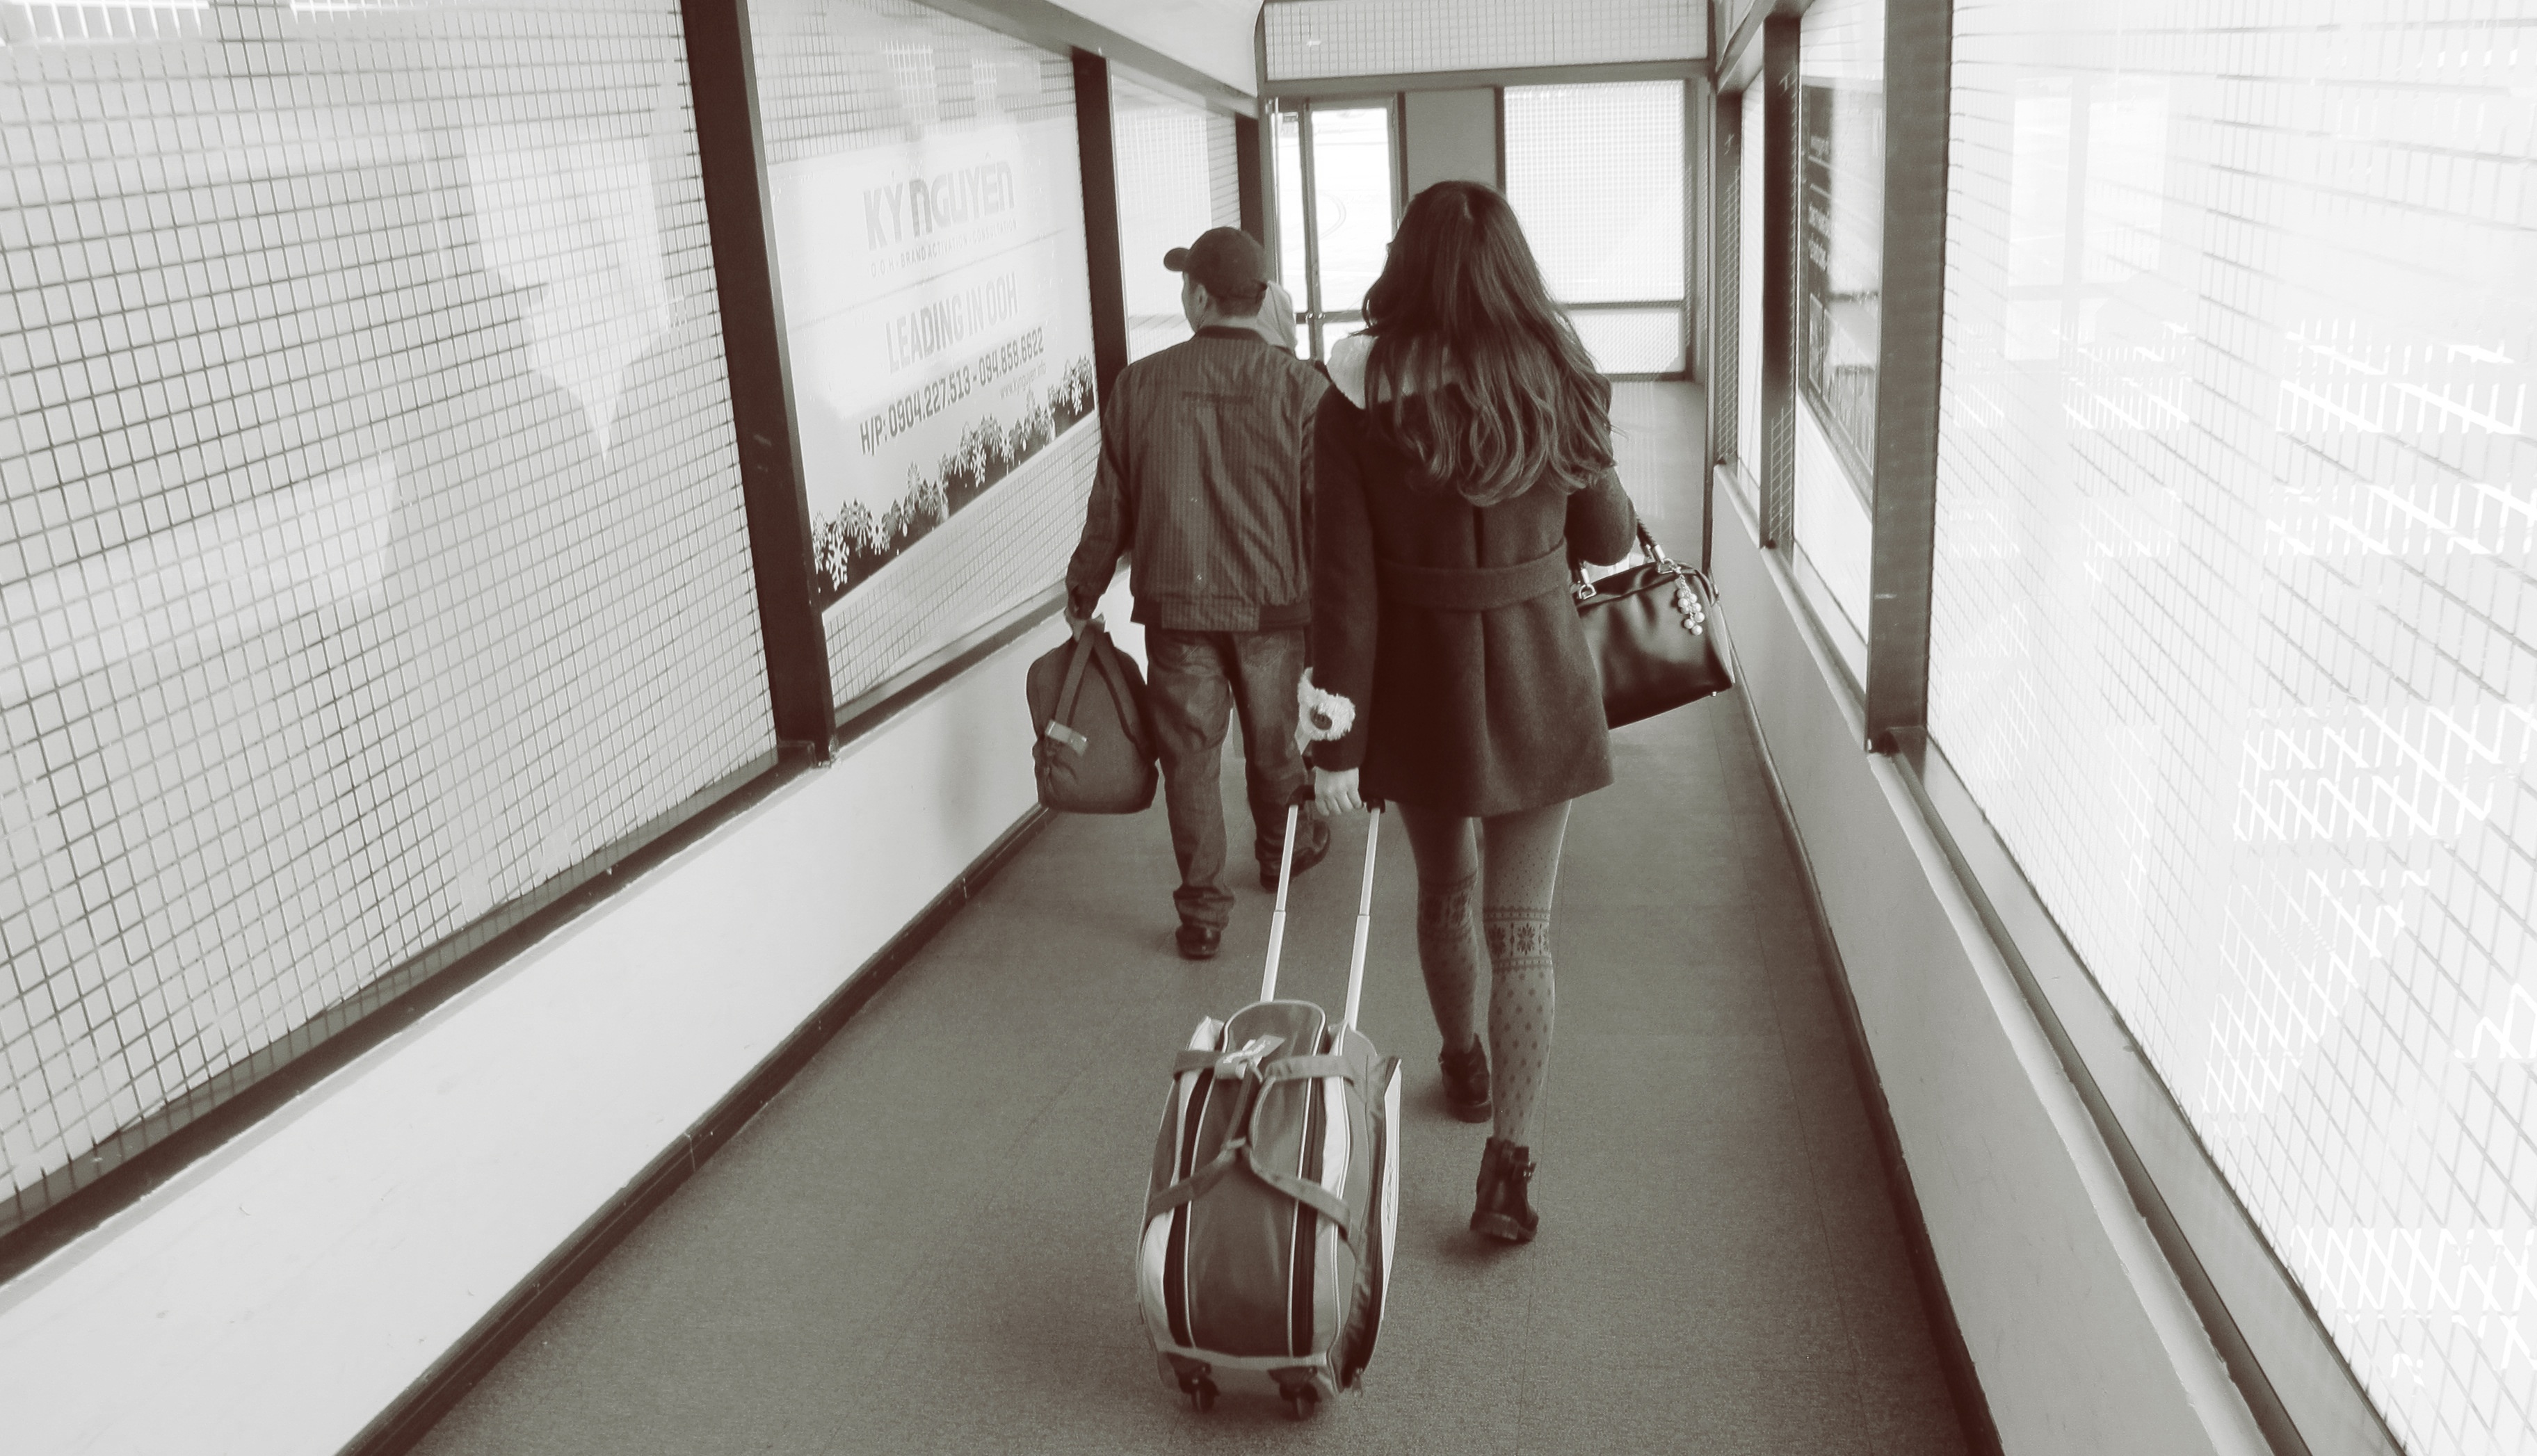
people, wood, white, photography, glass, airport, vacation, transportation, waiting, spring, journey, flight, traveler, station, fashion, tourism, lounge, arrival, design, boarding, photograph, snapshot, image, passenger, airport lounge